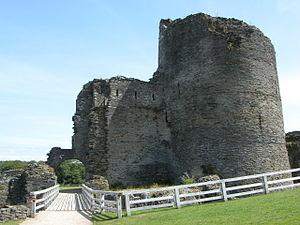
Le château de Cilgerran est un château en ruines du XIIIᵉ siècle situé à Cilgerran, près d'Aberteifi, dans le comté de Pembroke, au pays de Galles.